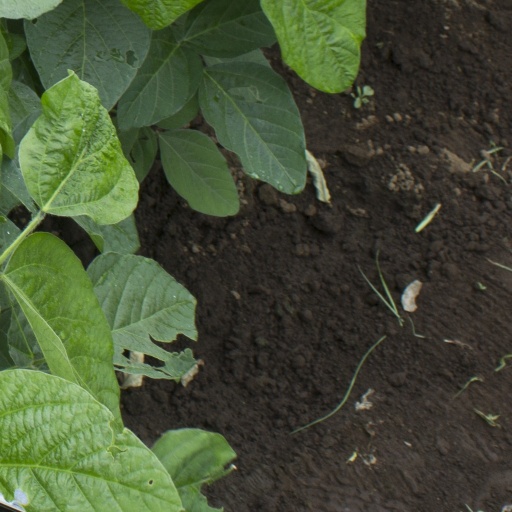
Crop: soybean